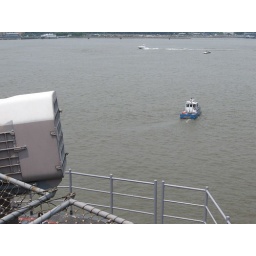
this boat went back and forth in the river... presumably to keep others from approaching the Wasp from water